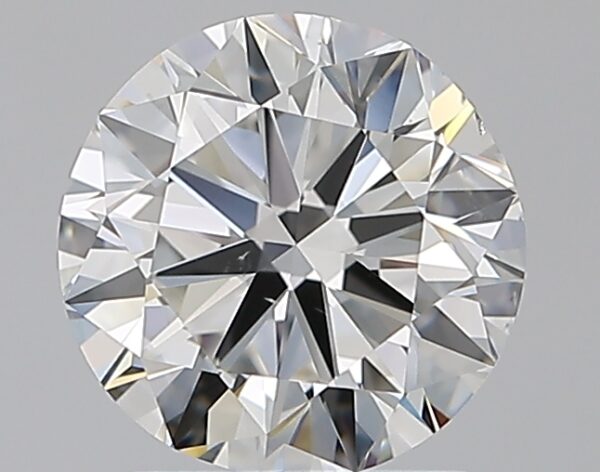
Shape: round
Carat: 1.5
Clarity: VS2
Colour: G
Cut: VG
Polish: EX
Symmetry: GD
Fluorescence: N
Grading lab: GIA
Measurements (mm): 7.16 x 7.26 x 4.45